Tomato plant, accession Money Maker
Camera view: vertical (180 deg); turntable rotation: 330 degrees
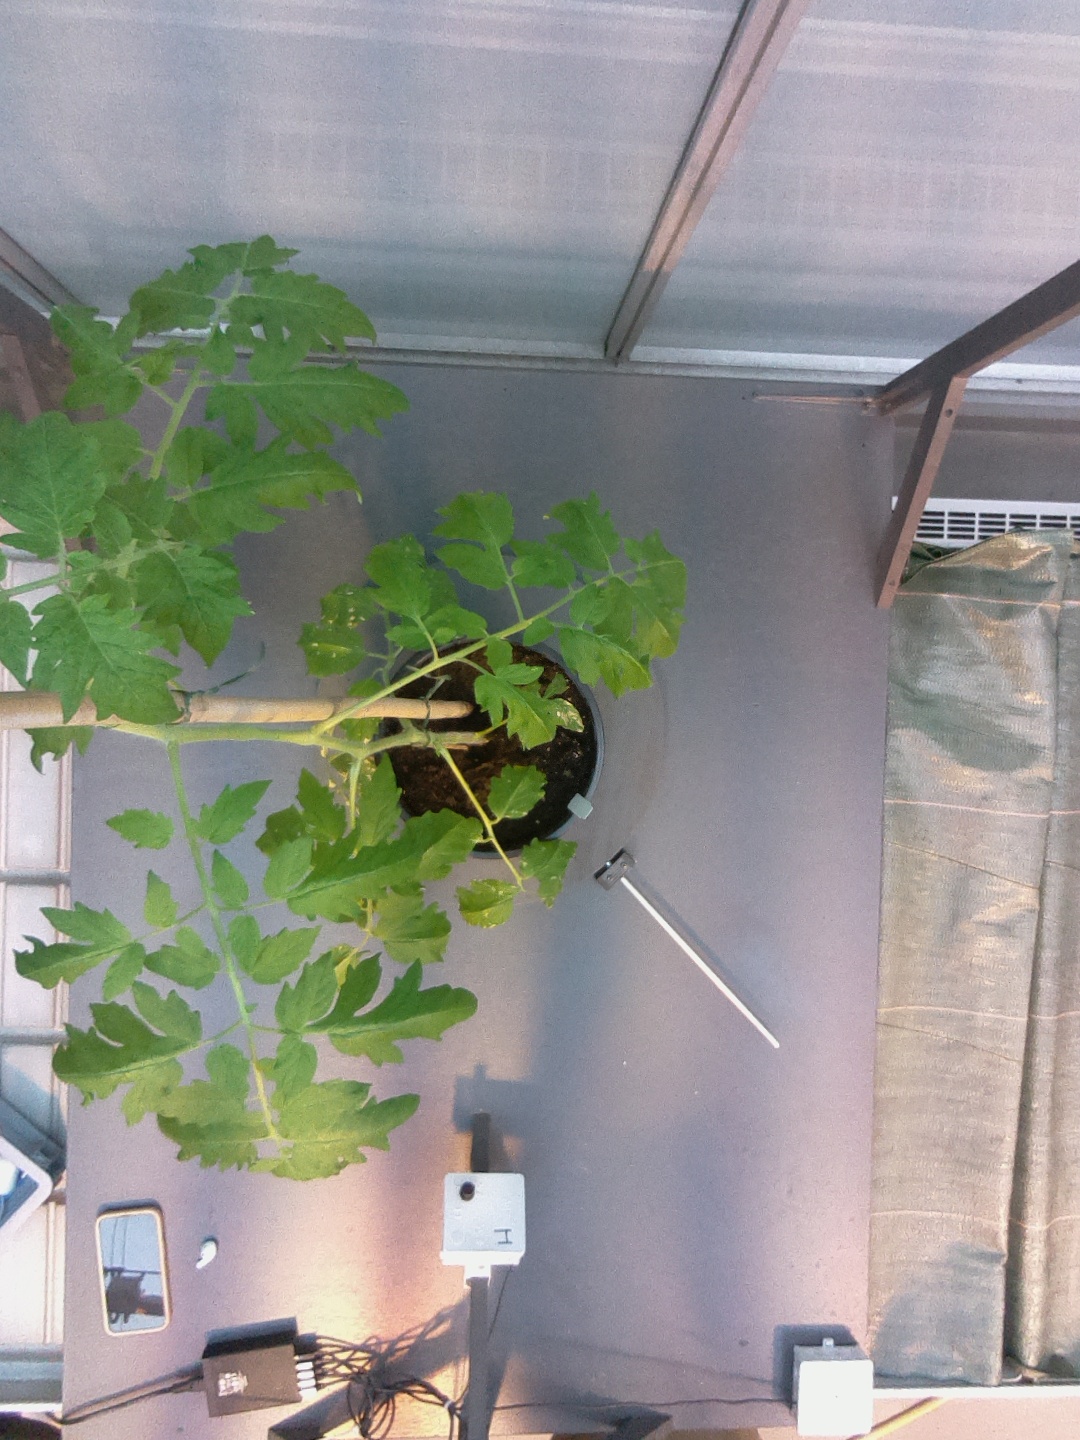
BBCH growth stage 60: First flowers open